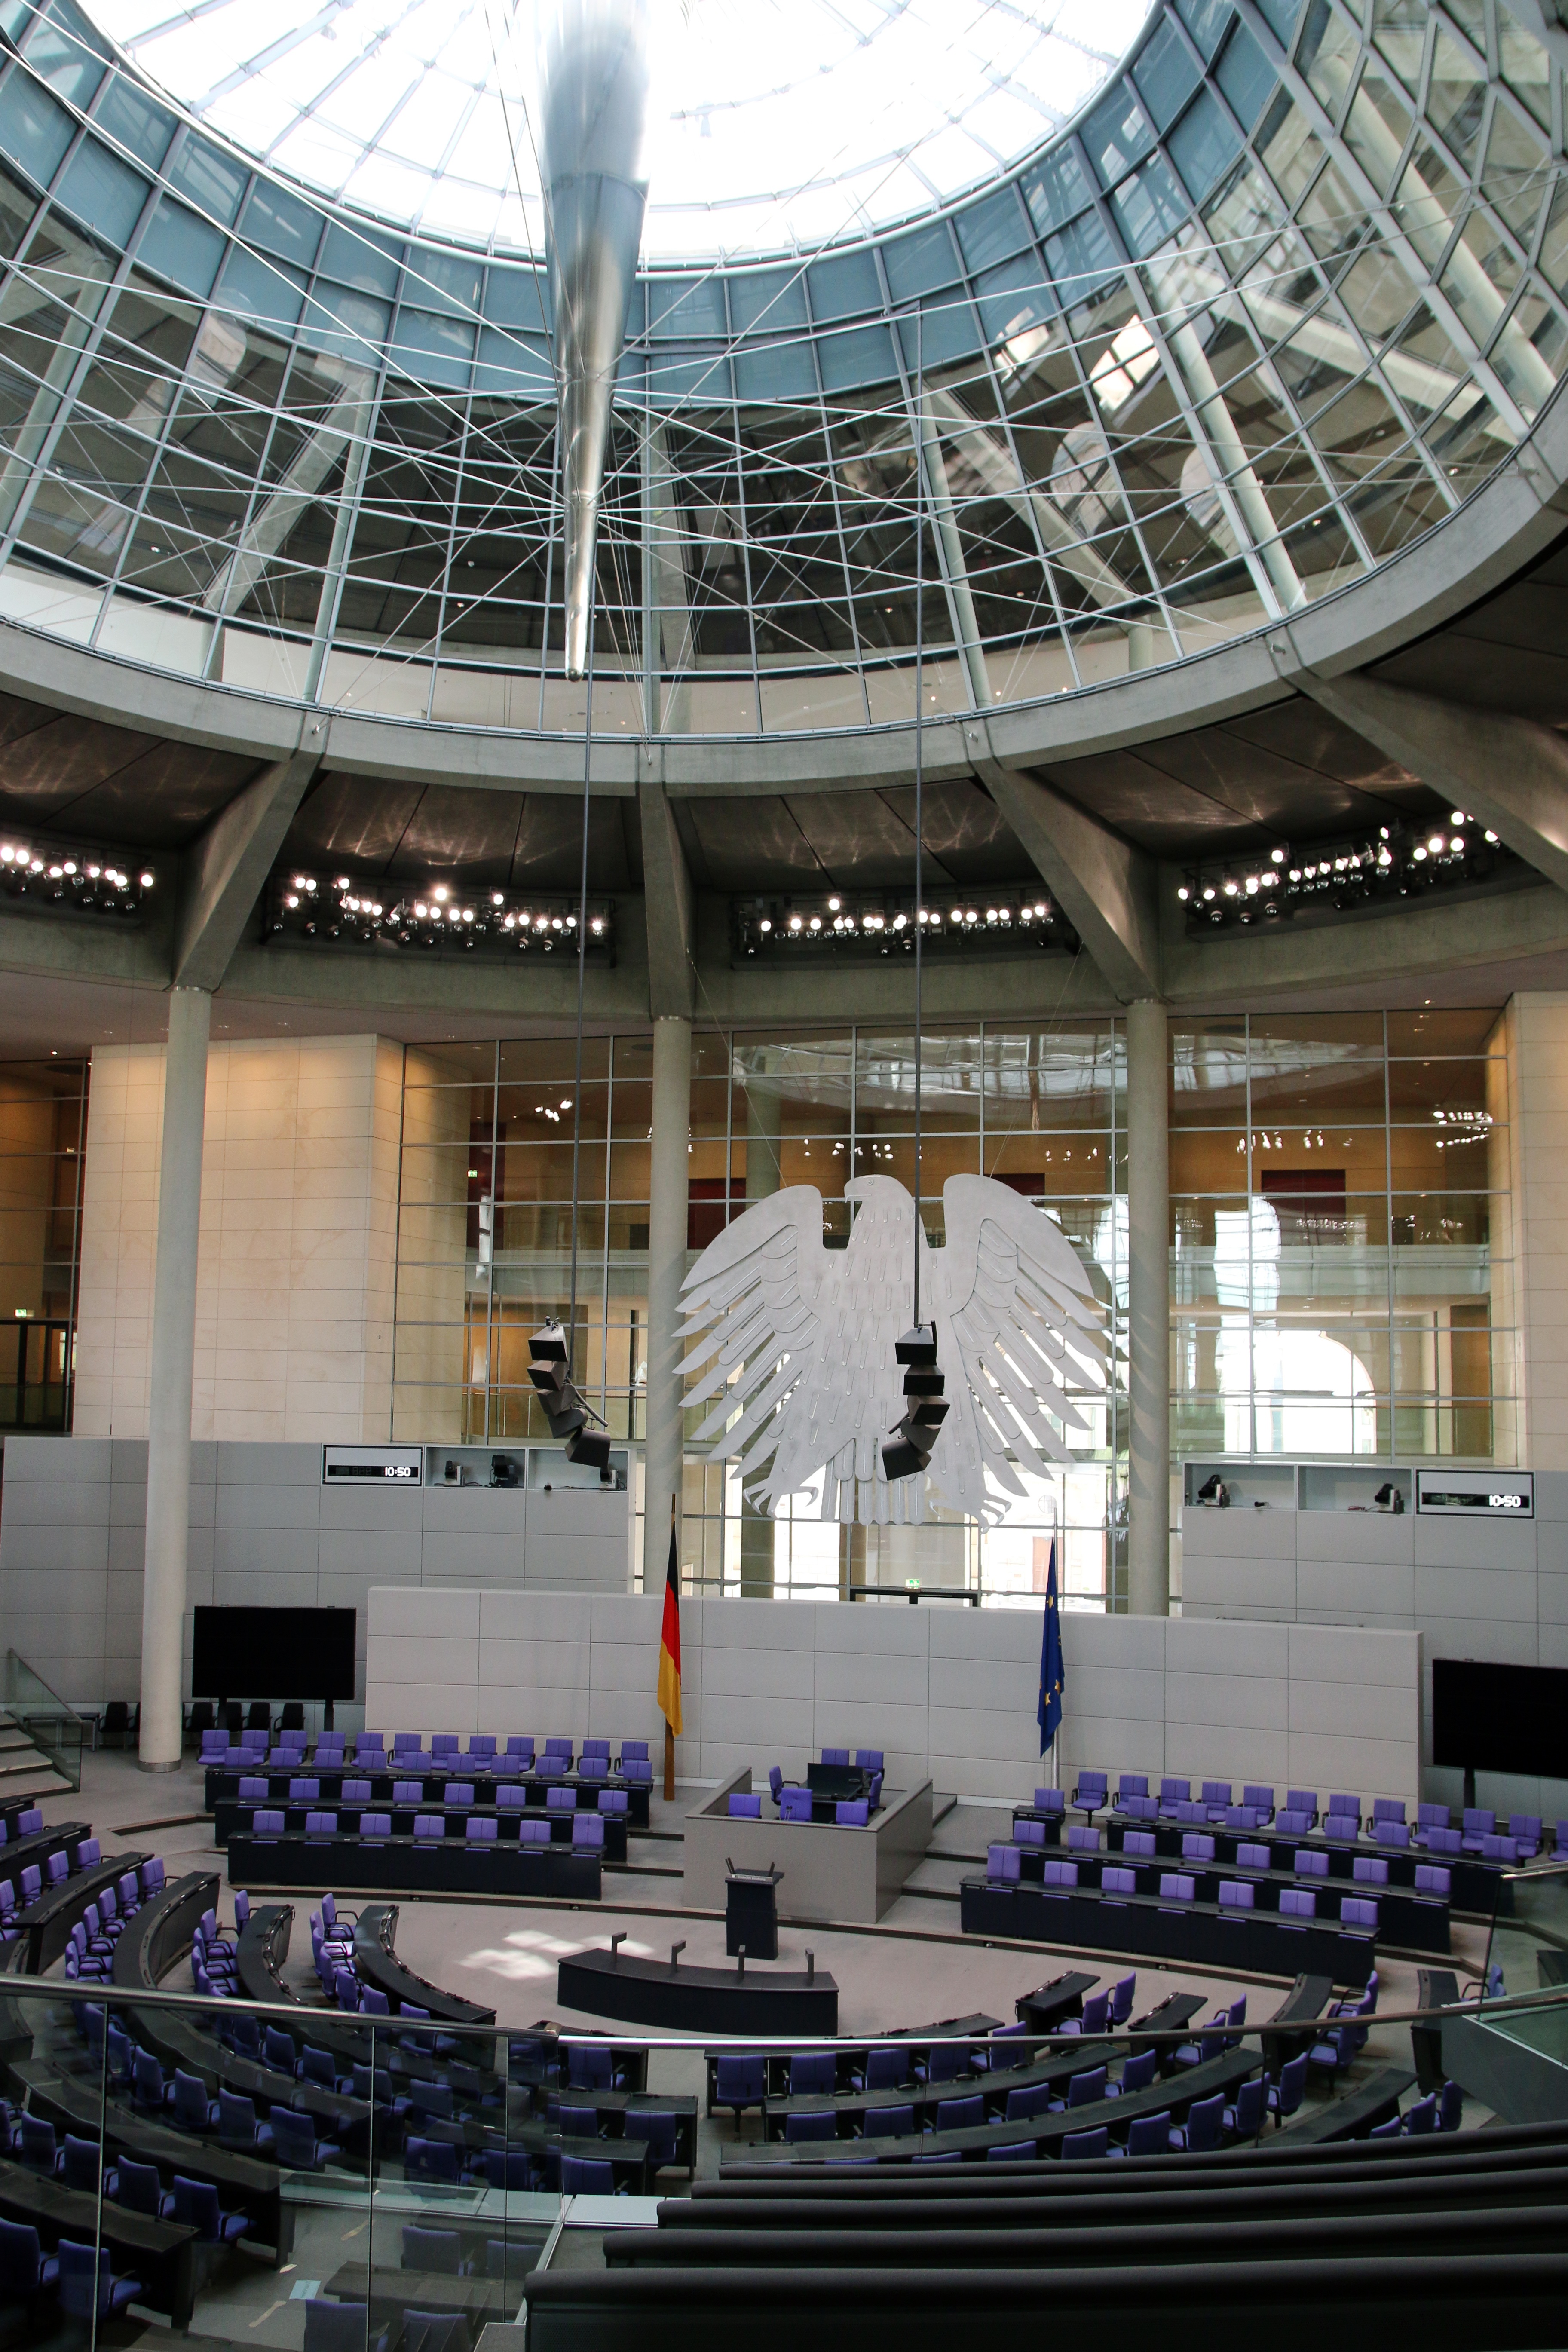
architecture, structure, auditorium, airport, hall, stadium, interior design, capital, theatre, arena, germany, berlin, government, headquarters, policy, reichstag, convention, bundestag, adler, heraldic animal, glass dome, convention center, berlin government, federal eagle, plenarssal, sport venue